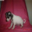
Label: dog